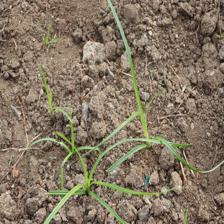
Label: Grass